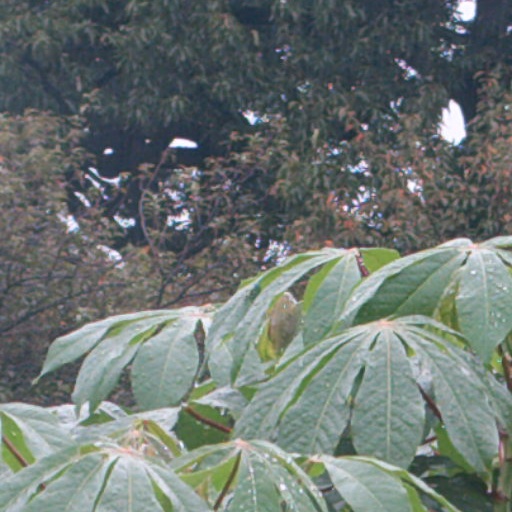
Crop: cassava